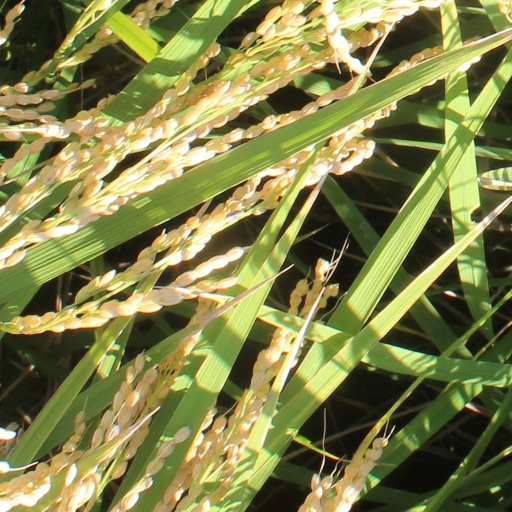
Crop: rice